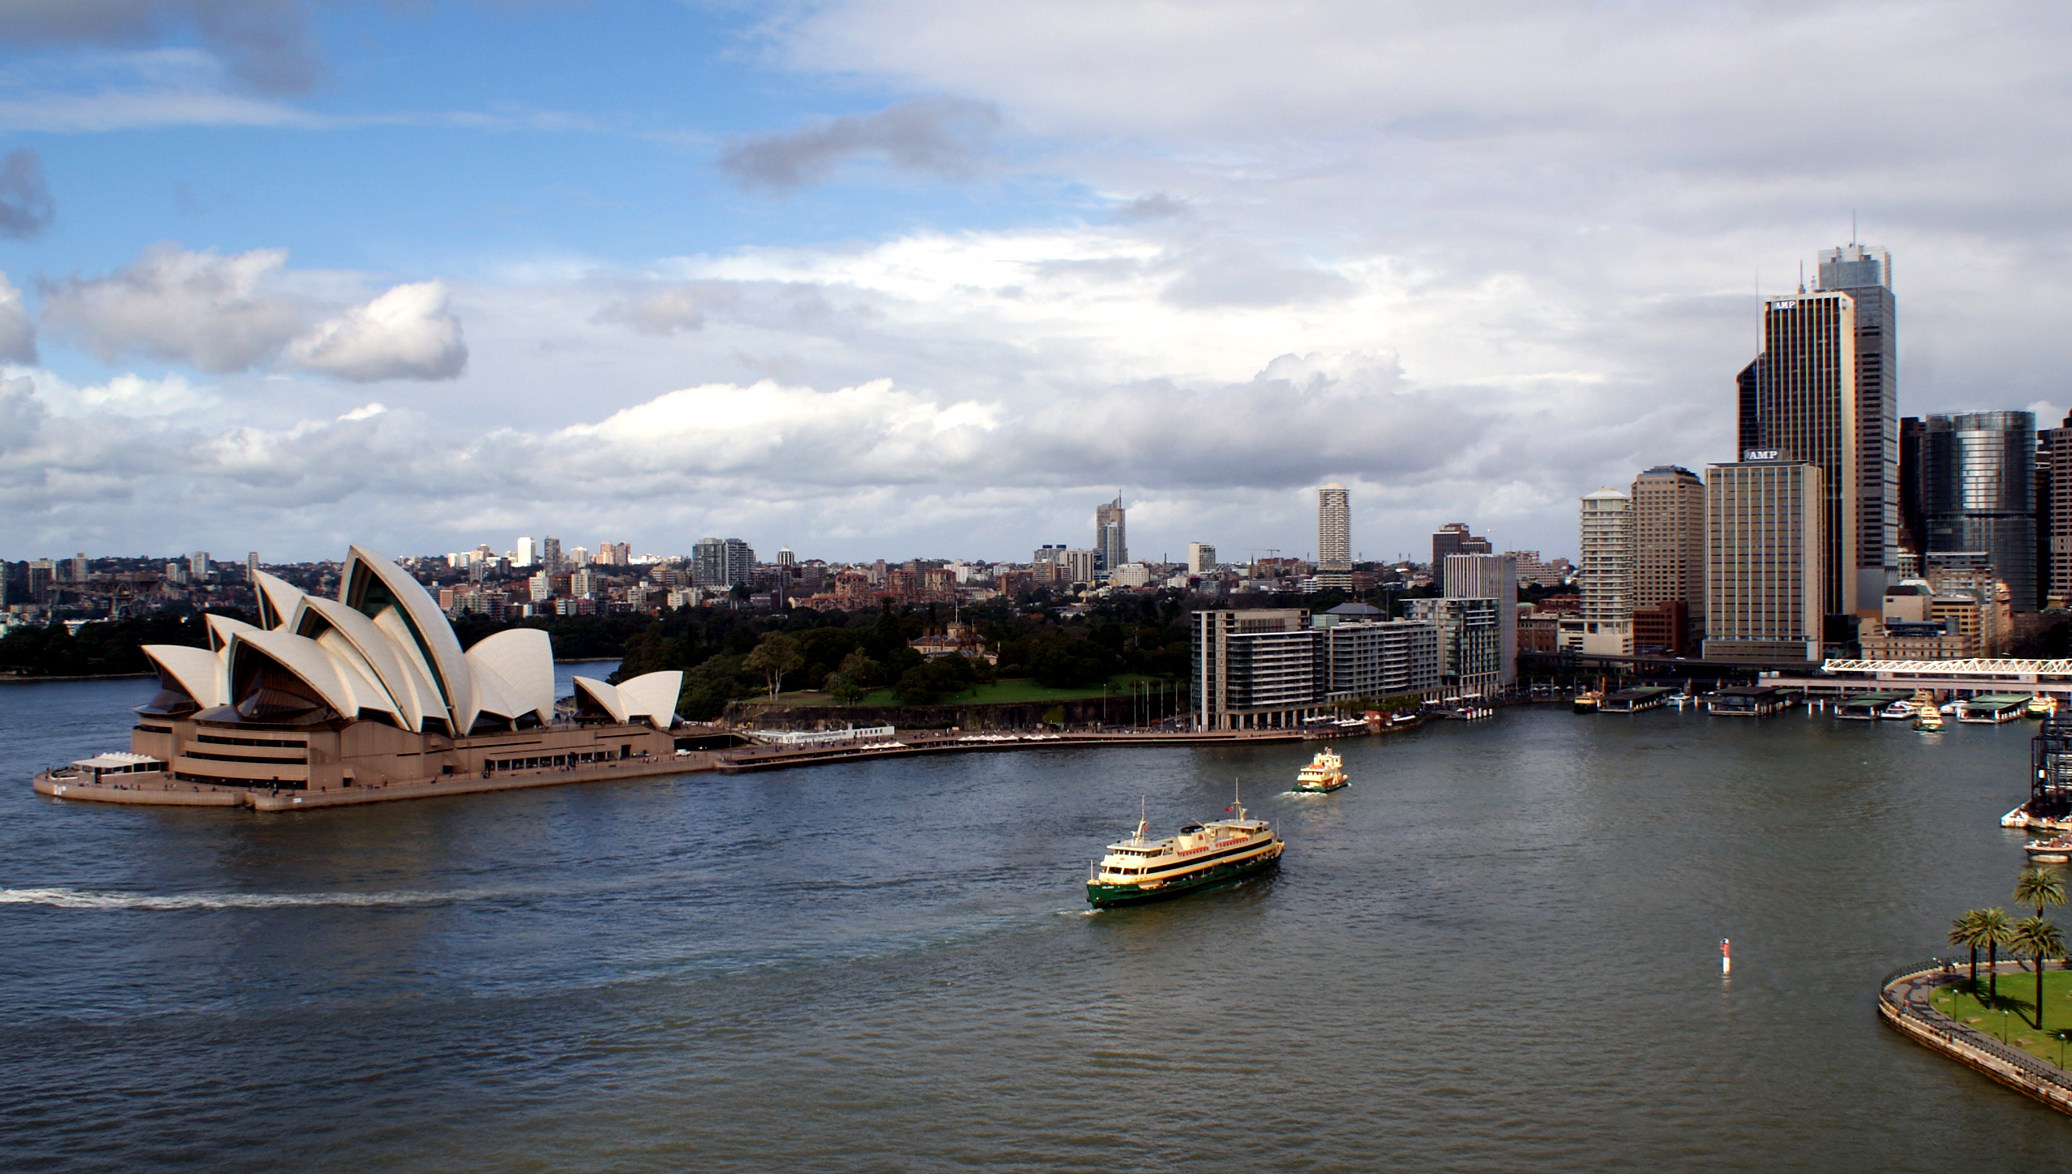
sea, coast, dock, boat, skyline, river, ship, cityscape, reflection, vehicle, bay, harbor, waterway, australia, publicdomain, watercraft, sydneyharbour, thesydneyoperahouse